List of federal judges appointed by Millard Fillmore

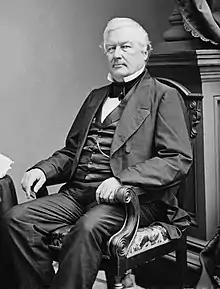
Millard Fillmore

Following is a list of all Article III United States federal judges appointed by President Millard Fillmore during his presidency. In total Fillmore appointed 6 Article III federal judges, including 1 Justice to the Supreme Court of the United States and 5 judges to the United States district courts.